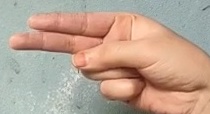
ASL sign: H